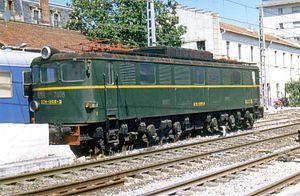
La série 274 est une série d'anciennes locomotives électriques de la Renfe, les chemins de fer espagnols.